Zach Edey

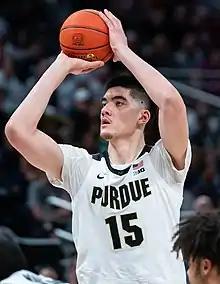
Edey with Purdue in 2022

Zachry Cheyne Edey (born May 14, 2002) is a Canadian professional basketball player for the Memphis Grizzlies of the National Basketball Association (NBA). He played college basketball for the Purdue Boilermakers, leading the team to the NCAA Division I men's basketball championship game in his final year. Edey is listed at , making him the tallest player in Big Ten history. At the close of the 2023 season, Edey was named the Big Ten Player of the Year and consensus National Player of the Year, repeating both in 2024. He was selected by the Memphis Grizzlies in the first round of the 2024 NBA draft. Edey is currently the tallest active NBA player.